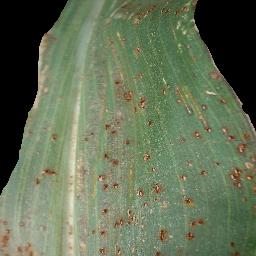
Label: Corn_(Maize)___Common_Rust